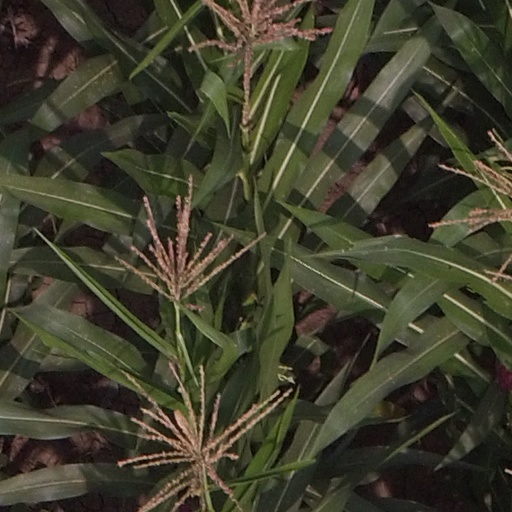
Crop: maize; corn